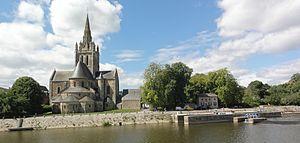
En histoire de l'art, l'art roman est la période qui s'étend du début du XIᵉ siècle à la seconde moitié du XIIᵉ siècle, entre l'art préroman et l'art gothique, en Europe. L'expression « art roman » est forgée en 1818 par l'archéologue français Charles de Gerville et passe dans l'usage courant à partir de 1835.
La basilique Notre-Dame d'Avesnières est une basilique située à Laval, dans le département français de la Mayenne. Elle se trouve dans le quartier d'Avesnières, sur la rive droite de la Mayenne et au sud du centre-ville.